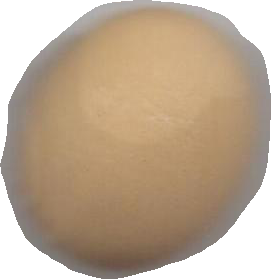
Variety: Dega